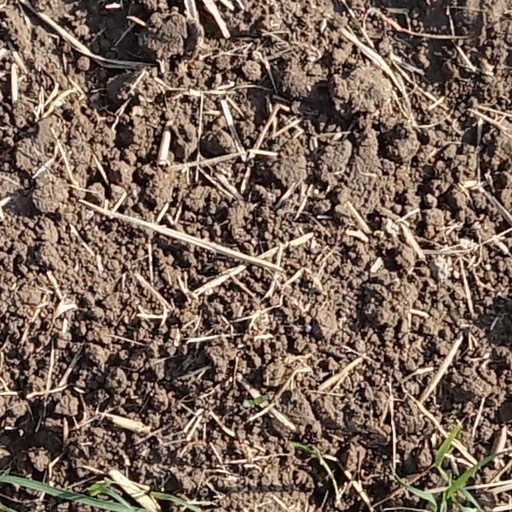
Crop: wheat